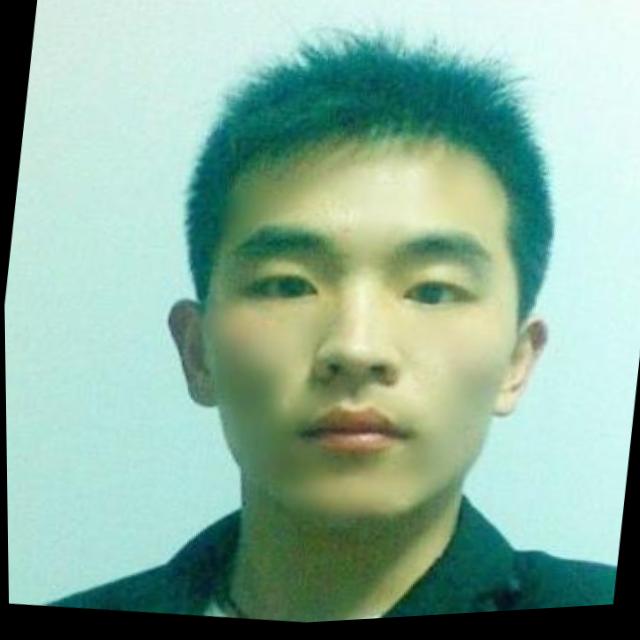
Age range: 21-44